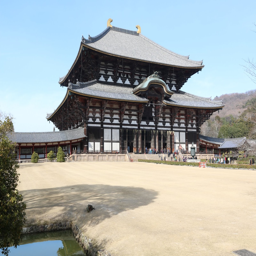
buddhist place of worship is recognized as cultural site